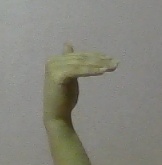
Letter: khaa